Peter Wanner Mansion

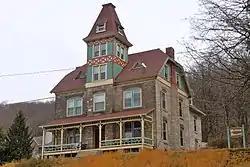
Wanner Mansion, March 2011

The Peter Wanner Mansion, also known as the "Mount Penn Home" is an historic, American mansion that is located in Reading, Berks County, Pennsylvania.